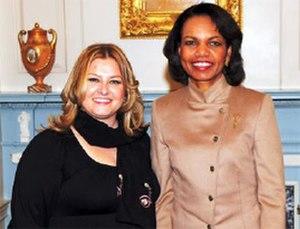
Valdete Idrizi, née en 1973 à Mitrovica, est une militante sociale kosovare qui agit pour les droits des femmes, pour la paix et la reconstruction de relations entre les albanais et les serbes. Elle fait partie d'une minorité ethnique du Kosovo, du nord de Mitrovica. Elle a fondé et est la directrice de Community Building Mitrovica, une ONG qui a pour objectif la construction de la communauté dans la région de Mitrovica ainsi que la paix. Elle est également la directrice de Kosovo Foundation for Open Society.